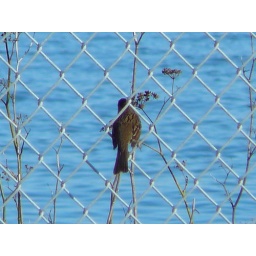
Bird sitting in the chain link fence